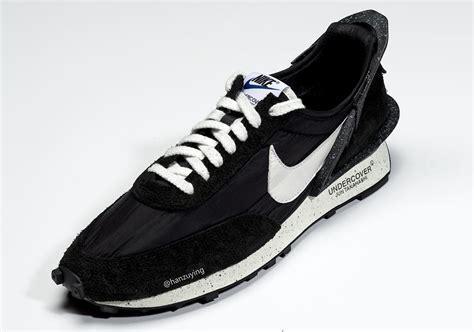
Brand: Nike
Model: Daybreak